Dragon King

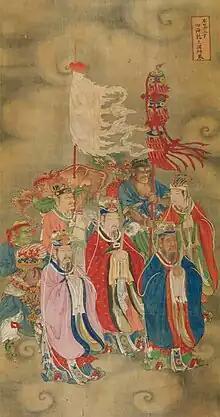
Ming Dynasty Shuilu ritual painting from Baoning Temple in Shanxi, China.

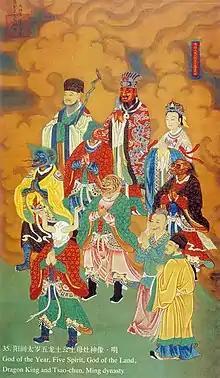
"Yangjian taisui Wulong Tugong Tumu Zaoshen xiang " (Ming dynasty, 1609AD)

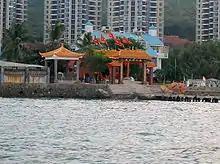
Temple of the Dragon King of the South Sea in Sanya, Hainan.

Dragons of the Five Regions/Directions existed in Chinese custom, established by the Former Han period (Cf. §Origins below) The same concept couched in "dragon king" ("longwang") terminology was centuries later, the term "dragon king" being imported from India (Sanskrit "naga-raja"), vis Buddhism, introduced in the 1st century AD during the Later Han.